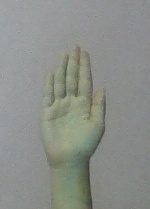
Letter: seen